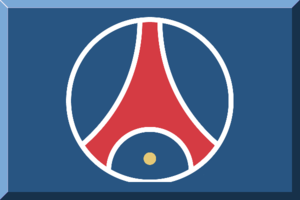
Paris Saint-Germain F.C.
Paris Saint-Germain Football Club er en fransk fodboldklub hjemmehørende i Paris. Klubbens hjemmebane er Parc des Princes med plads til 48.712 tilskuere. PSG spiller til dagligt i den bedste franske række, Ligue 1.